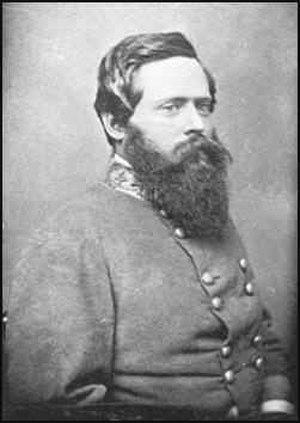
Fitzhugh Lee est un militaire américain. Neveu du général Robert Lee, il fut commandant de cavalerie dans l'armée des États confédérés durant la guerre de Sécession. Après la guerre civile, il fut gouverneur de l'État de Virginie et diplomate. Il retourna dans l'armée durant la guerre hispano-américaine et atteignit le grade de brigadier général.
Le corps de cavalerie de l'armée de Virginie du Nord est une unité de cavalerie de l'armée confédérée pendant la guerre de Sécession. Commençant comme une brigade à la fin de 1861, devenant une division en 1862, il devient enfin un corps en 1863 ; il servit sur le théâtre oriental jusqu'à la reddition de l'armée de Virginie du Nord en avril 1865.
La bataille de Trevilian Station est une bataille de la guerre de Sécession qui s'est déroulée les 11 et 12 juin 1864, durant l'Overland Campaign lancée par Ulysses Simpson Grant contre l'armée de Virginie du Nord du général Robert Lee. Trevilian Station fut la plus importante bataille de cavalerie de la guerre de Sécession. La cavalerie de l'Union, commandée par Philip Sheridan, y fut défaite par celle des États confédérés, dirigée par Wade Hampton III et Fitzhugh Lee.
Le Commonwealth de la Virginie est une partie importante des États Confédérés durant la guerre de Sécession. En tant d'État esclavagiste, la Virginie, convoque une convention de l'État pour faire face à la crise de la sécession qui s'ouvre le 13 février 1861, une semaine seulement après la formation de la Confédération par les sept États sécessionnistes. La convention délibère pendant plusieurs semaines, avec une prééminence des délégués de l'Union, et ne vote pas une motion en faveur de la sécession le 4 avril 1861. L'opinion évolue après le 15 avril 1861, lorsque le président des États-Unis Abraham Lincoln lance un appel pour lever des troupes de tous les états, encore dans l'Union en réponse à la prise du fort Sumter par la Confédération. Le 17 avril 1861, la convention de Virginie vote pour déclarer la sécession de l'Union, dans l'attente de la ratification de cette décision par les électeurs.